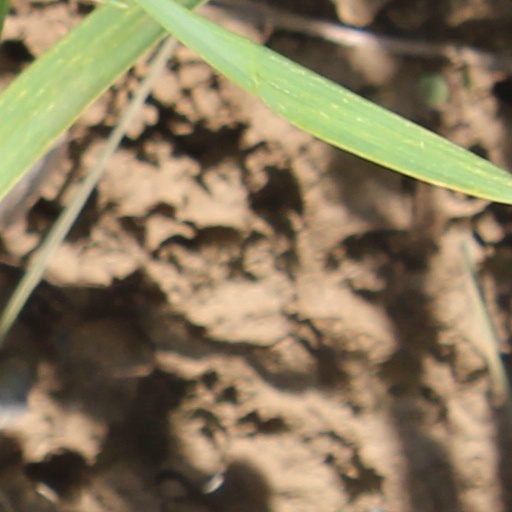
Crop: wheat